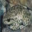
Label: frog